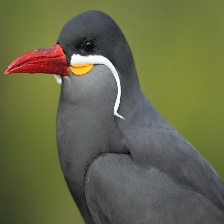
Species: INCA TERN
Scientific name: LAROSTERNA INCA